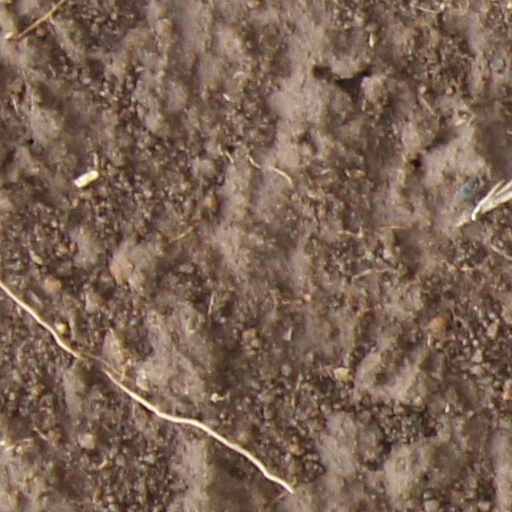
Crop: wheat